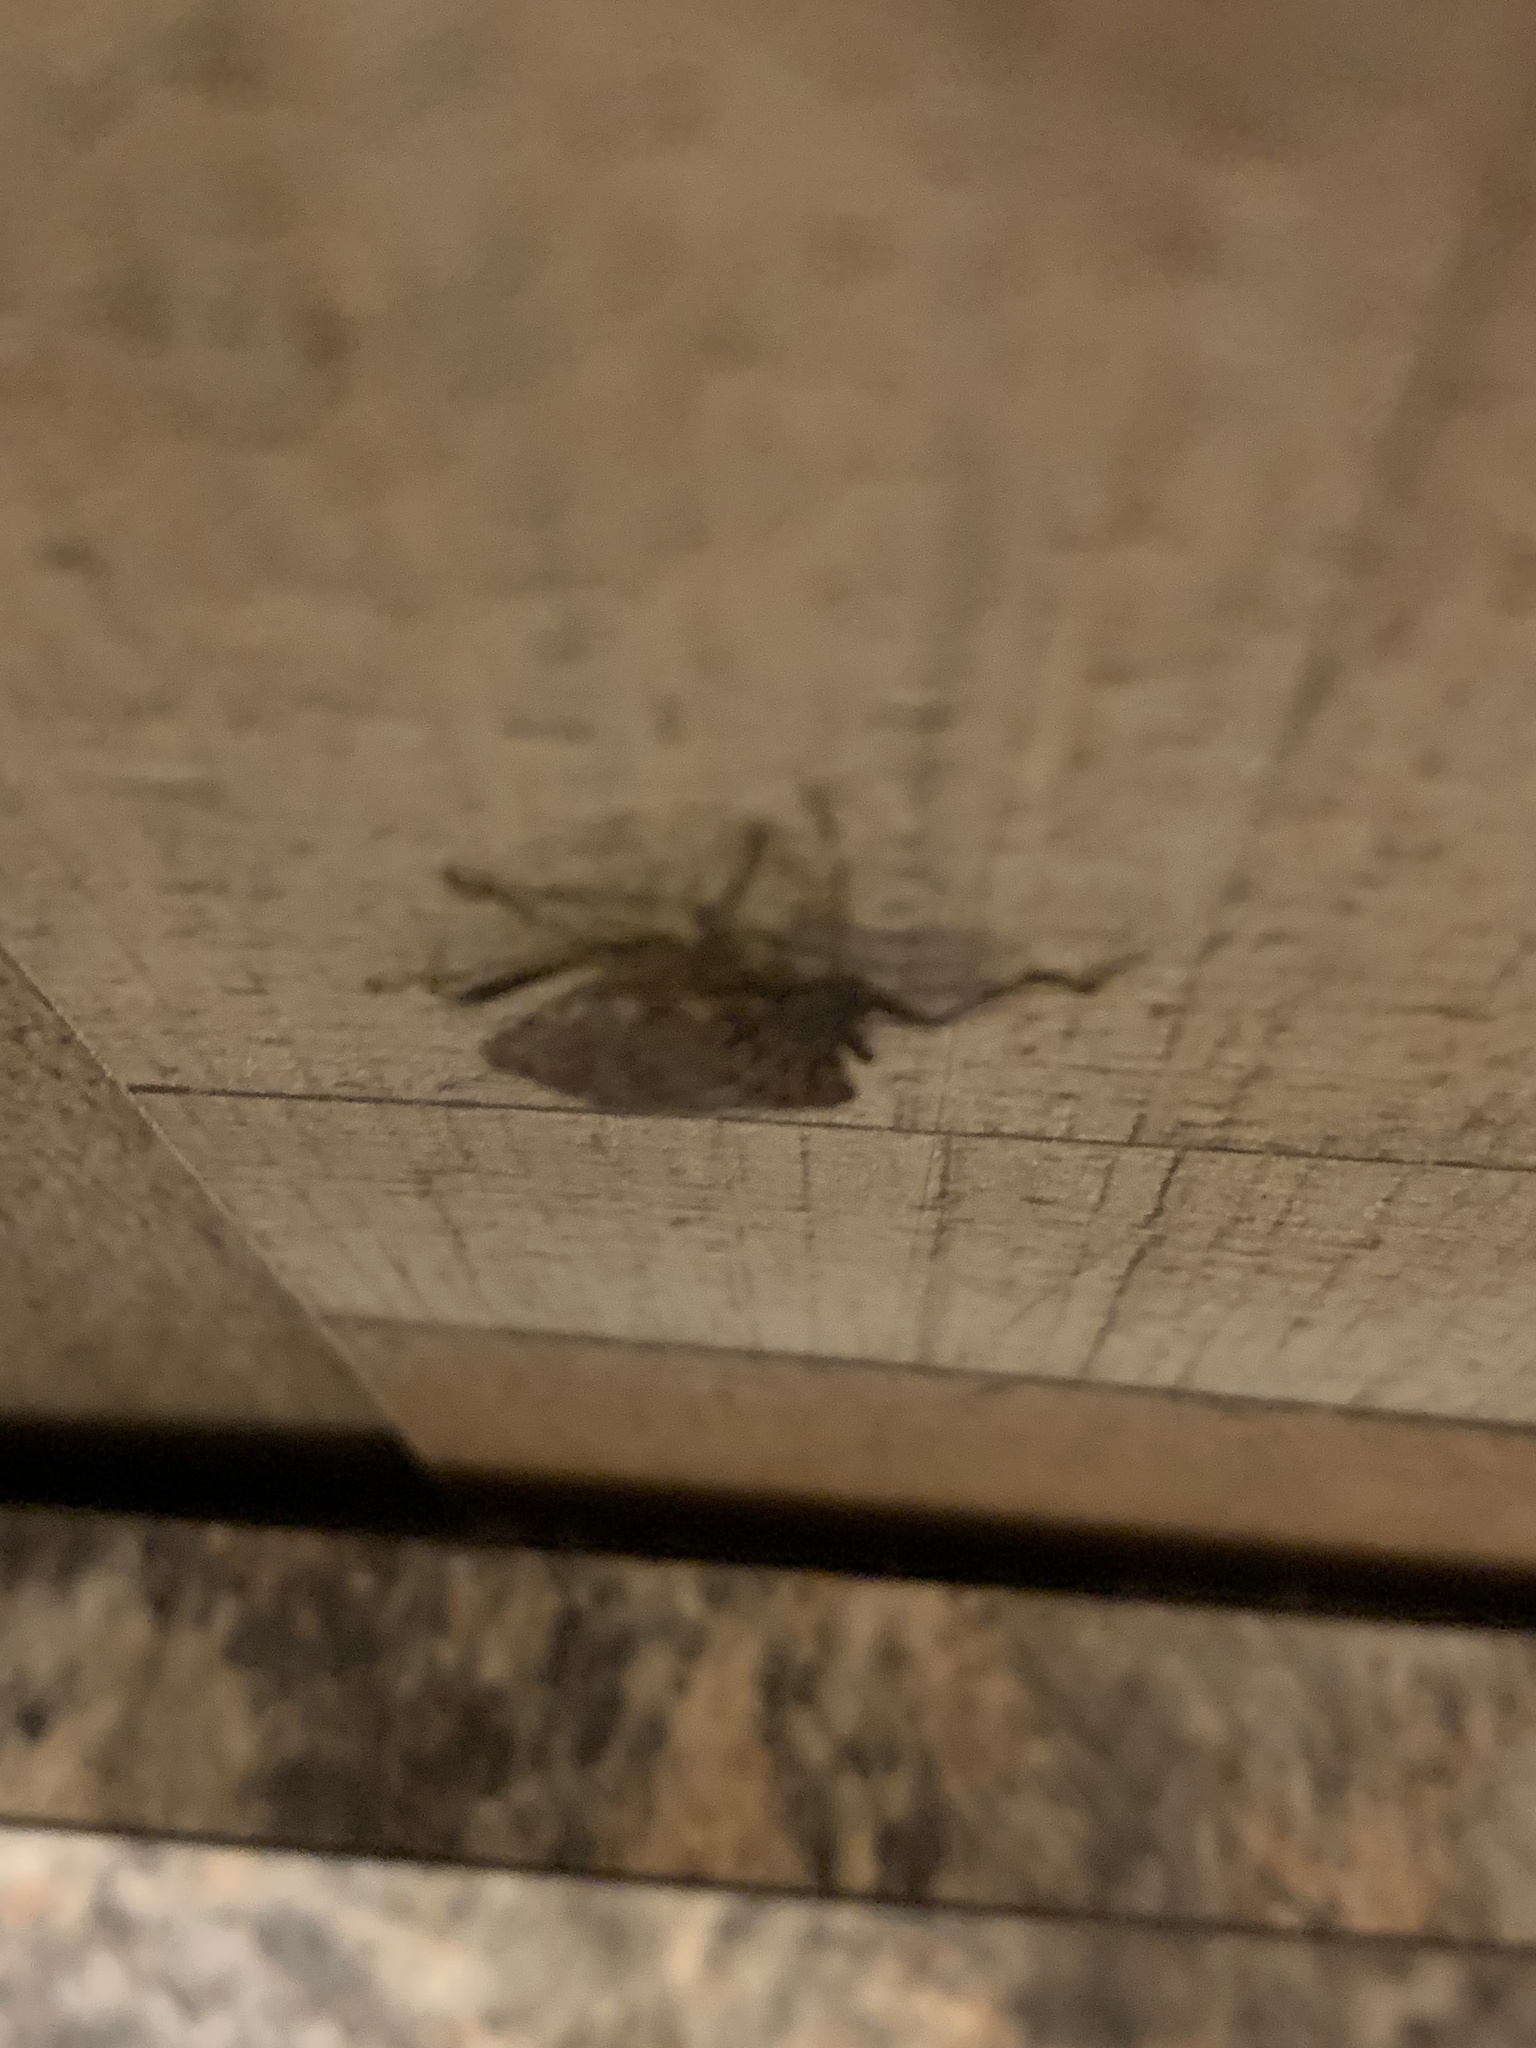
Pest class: stink_bug